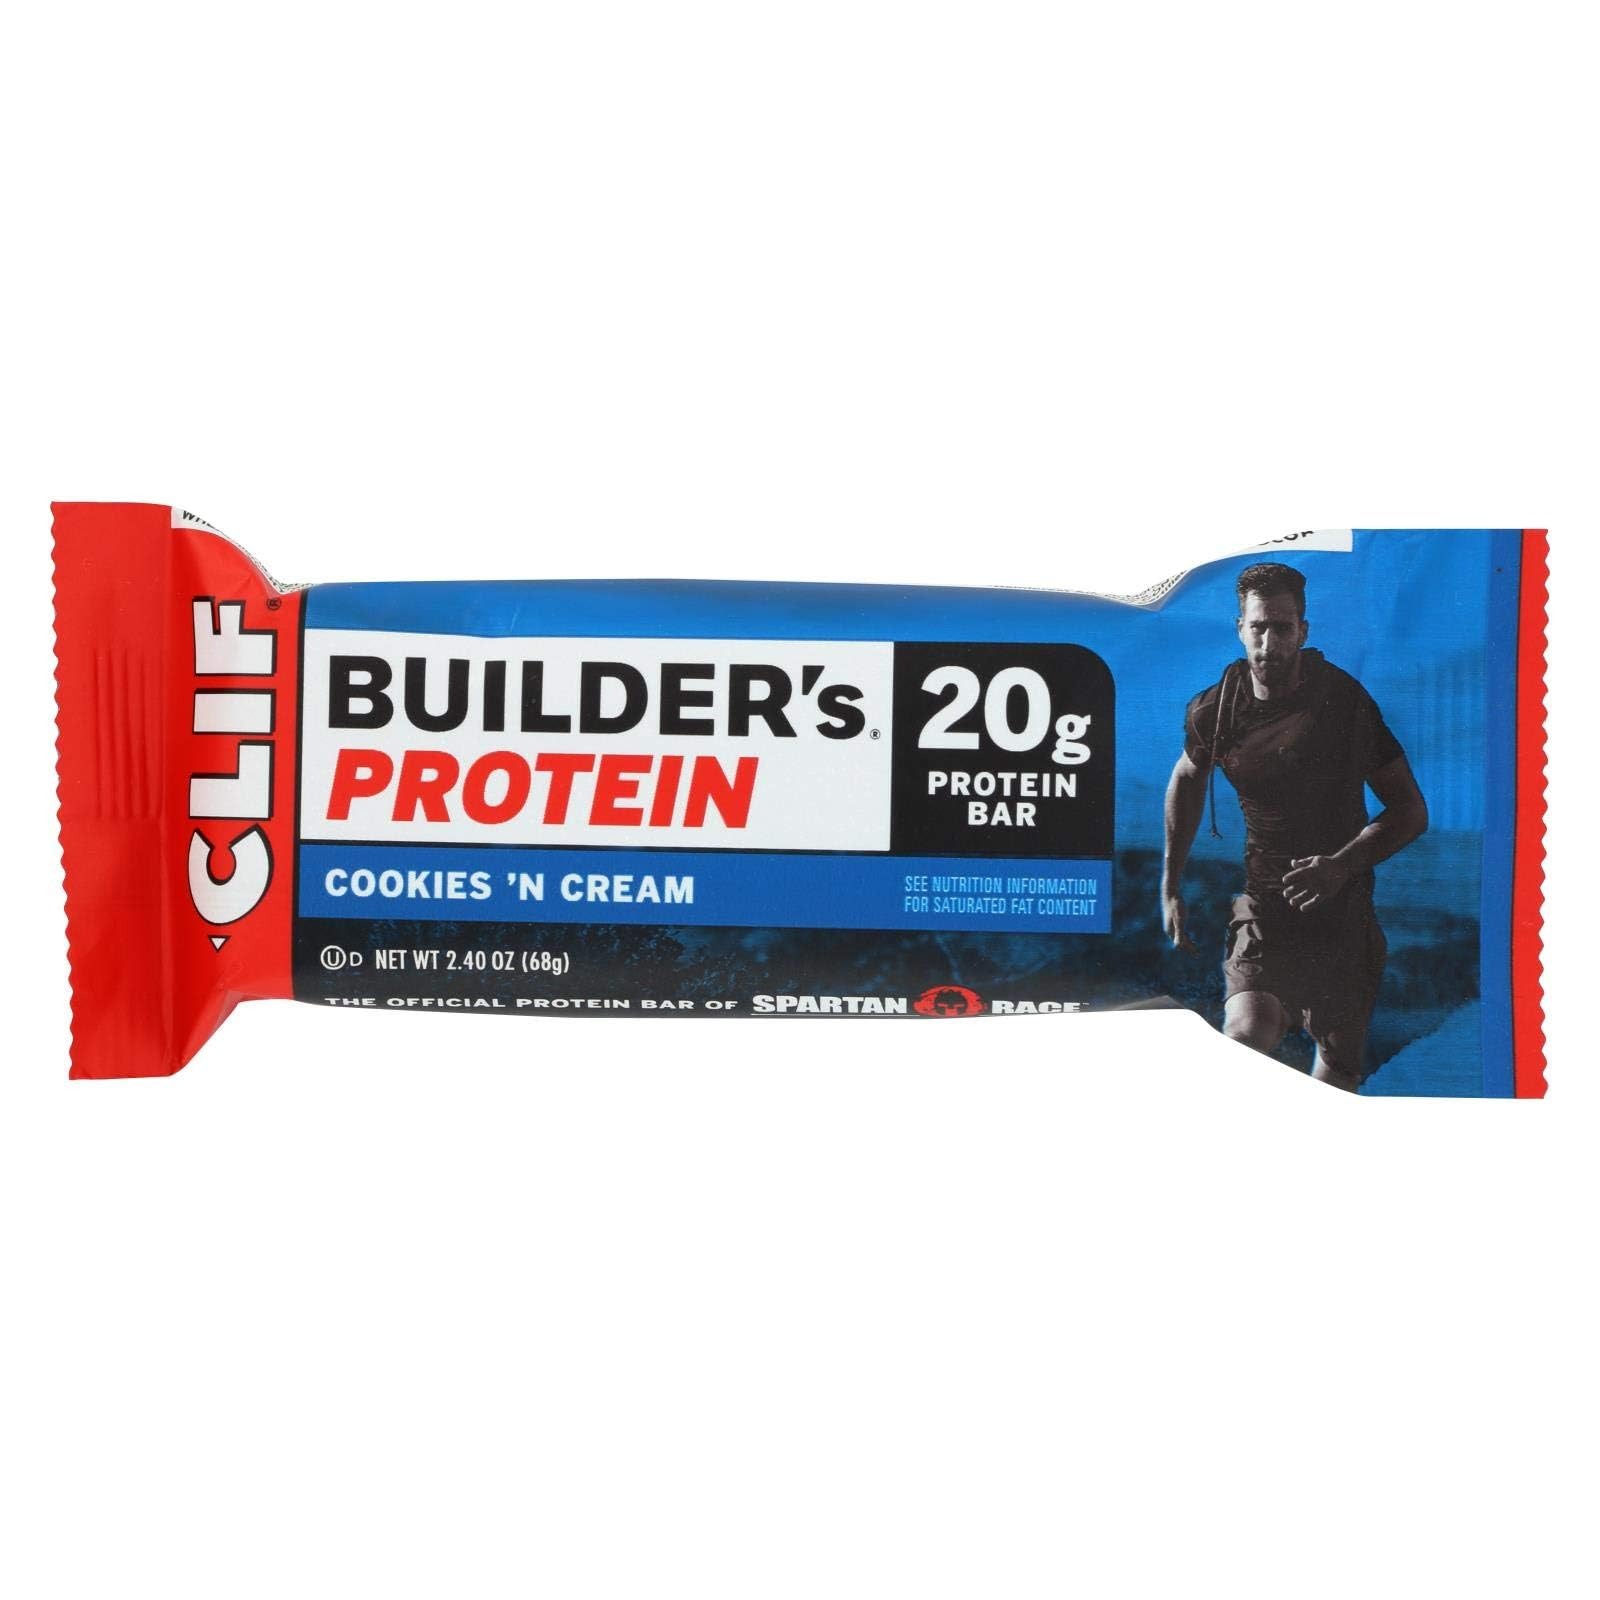
Item Name: Cliff Bar Builder Bar, Cookies N Crm, 2.40-Ounce (Pack of 12)
Bullet Point 1: Grocery
Bullet Point 2: Cookies
Bullet Point 3: Builder Bar
Value: 28.8
Unit: Ounce

Price: 48.85